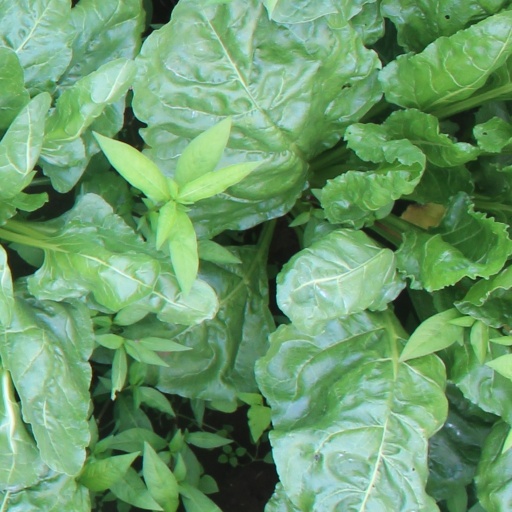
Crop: sugar beet